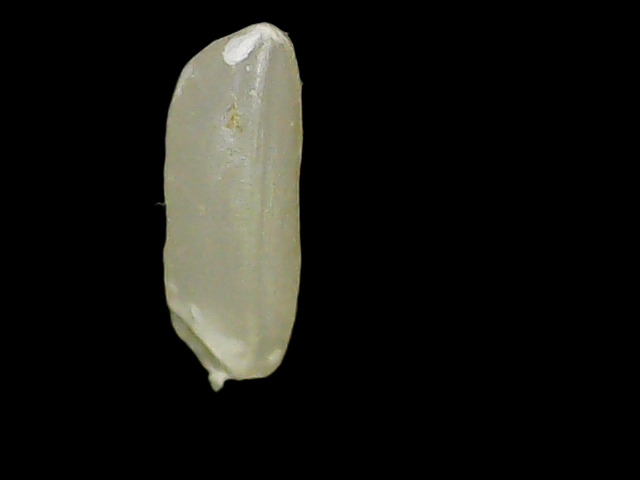
Rice variety: Binadhan7